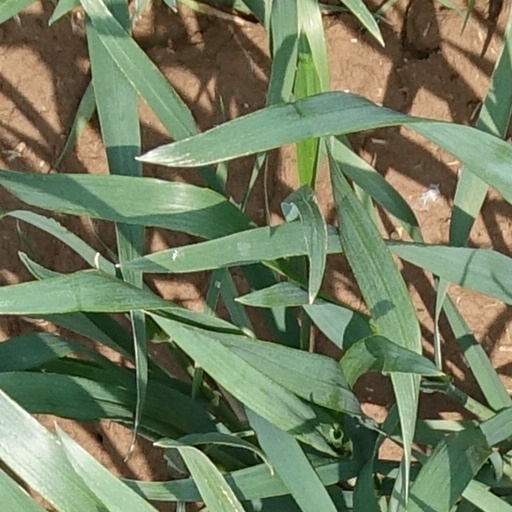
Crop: wheat